History of cheesemaking in Wisconsin

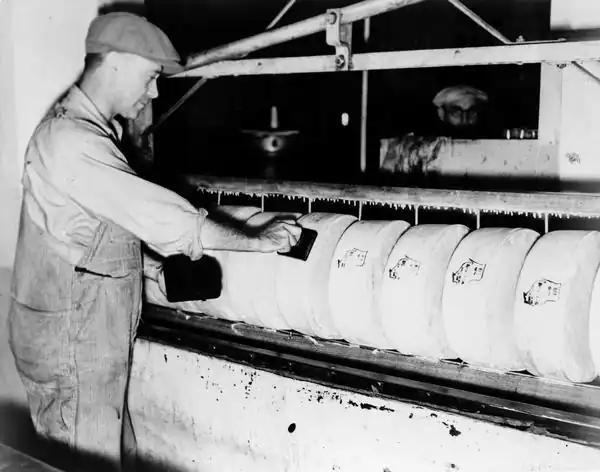
Dairy is a major industry in Wisconsin. Pictured is a worker in 1922 at a New Glarus cheese factory placing a Wisconsin stamp on wheels of cheese.

Commercial cheesemaking in Wisconsin dates back to the nineteenth century. Early cheesemaking operations began on farmsteads in the Michigan and Wisconsin territories, with large-scale production starting in the mid-1800s. Wisconsin became the largest producer of cheese in the United States in the early 1900s, and in 2019 produced 3.36 billion pounds of cheese in more than 600 varieties, accounting for 27% of all cheese made in the country that year.